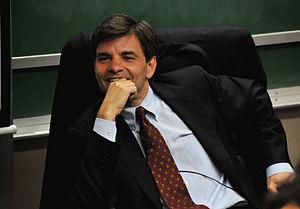
George Robert Stephanopoulos, né le 10 février 1961 à Fall River, dans le Massachusetts, est un analyste politique et journaliste américain, ancien conseiller du président Bill Clinton.